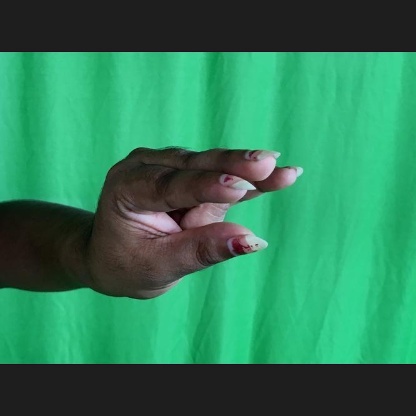
Mudra: Kangulam